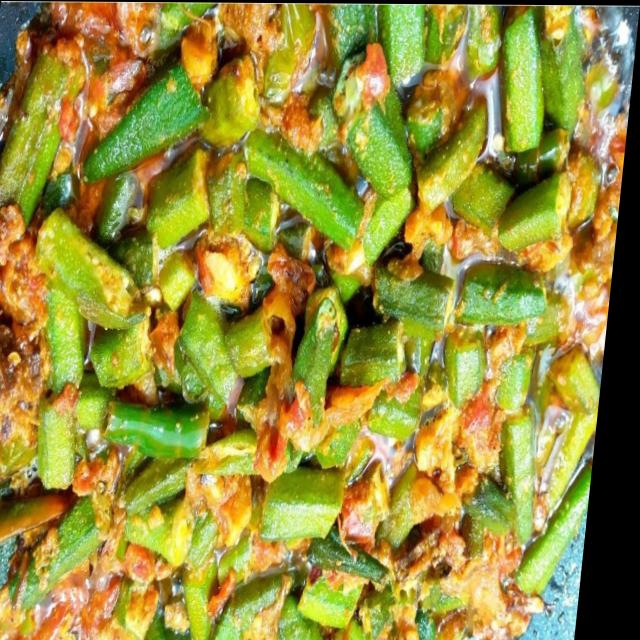
Dish: bhindi_masala